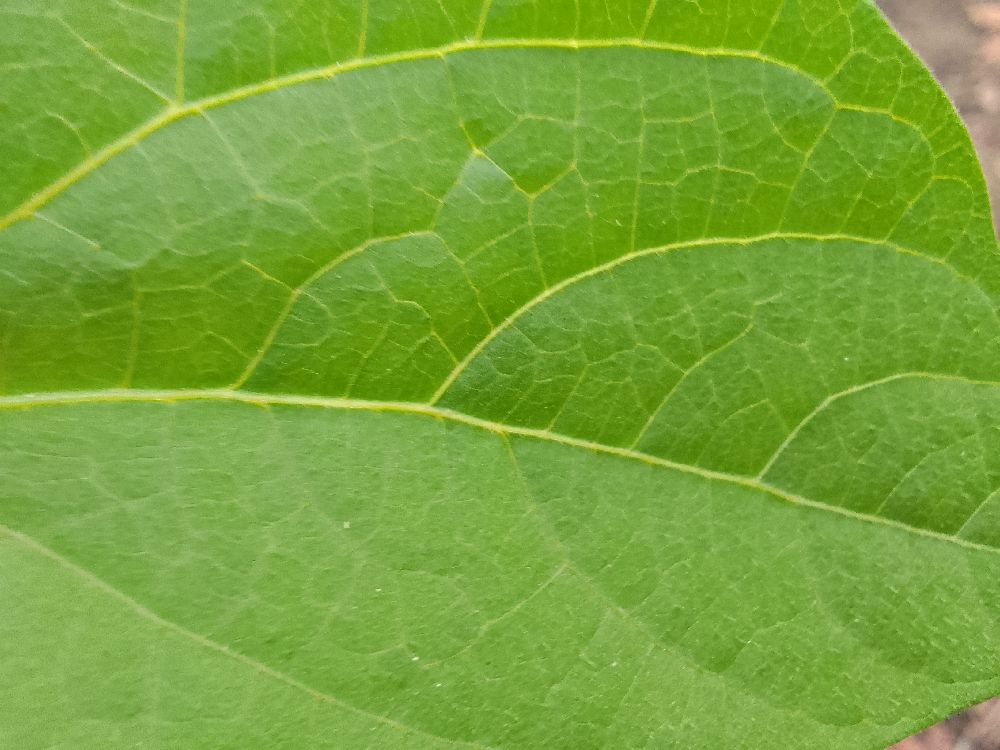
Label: healthy